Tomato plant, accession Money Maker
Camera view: bottom (45 deg); turntable rotation: 240 degrees
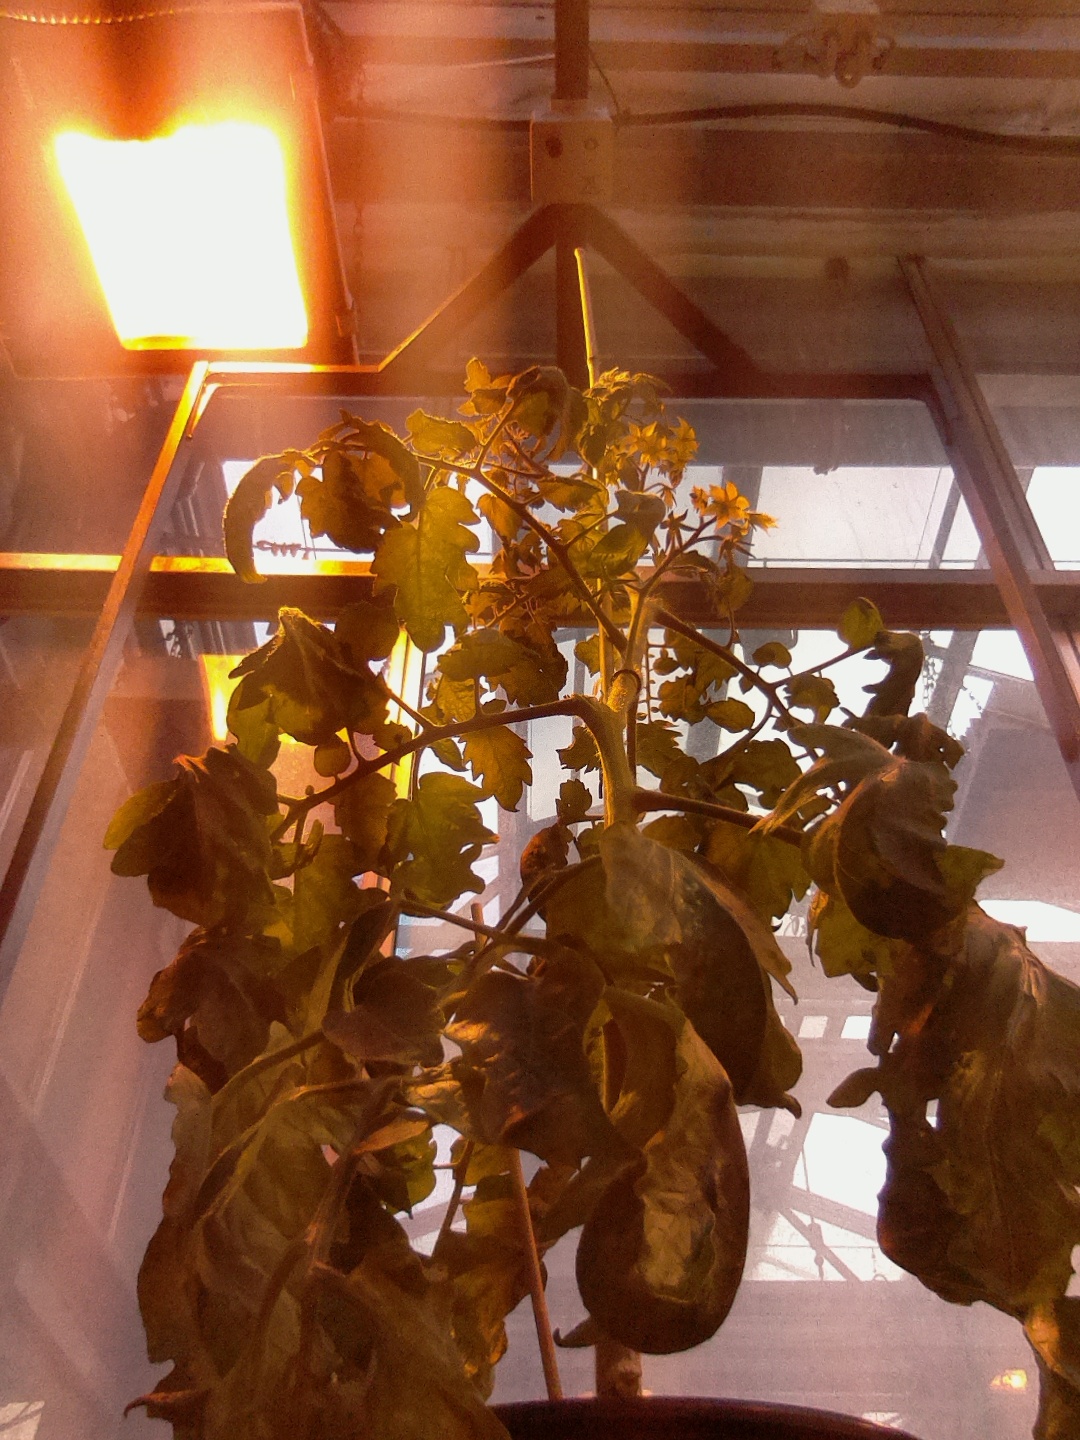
BBCH growth stage 69: End of flowering, 90%-100% of flowers open, more petals falling